Royal Aircraft Factory S.E.5

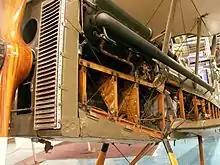
Wooden frame construction

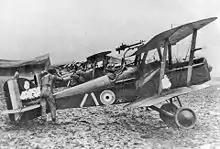
S.E.5a aircraft of No. 32 Squadron RAF. The wartime censor scratched out the serial numbers but left the squadron markings.

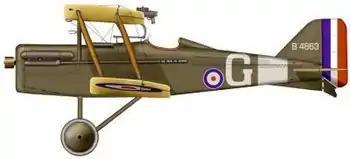
James McCudden's S.E.5a (200 h.p. geared Hispano-Suiza with 4-bladed propeller) of No. 56 Squadron RAF.

The S.E.5 (Scout Experimental 5) was designed by Henry Folland, John Kenworthy and Major Frank Goodden of the Royal Aircraft Factory in Farnborough. It was built around the new 150 hp (112 kW) Hispano-Suiza 8, a V8 engine that, while providing excellent performance, was initially underdeveloped and unreliable. The first of three prototypes flew on 22 November 1916. The first two prototypes were lost in crashes (the first killing the chief test pilot at the Royal Aircraft Factory, Major Frank Goodden, on 28 January 1917) due to a weakness in their wing design. The third prototype underwent modification before production commenced; the S.E.5 was known in service as an exceptionally strong aircraft which could be dived at very high speed – the squarer wings also gave much improved lateral control at low airspeeds.